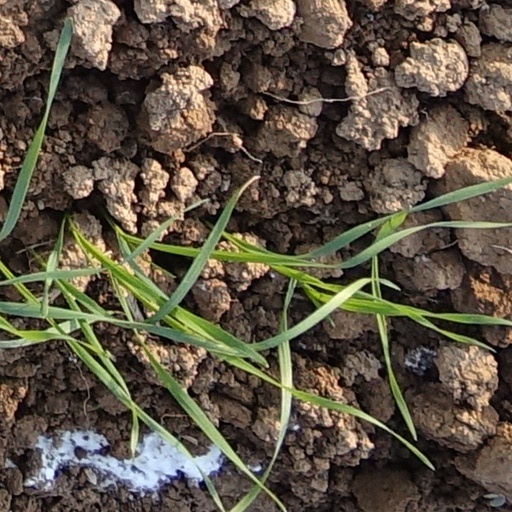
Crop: wheat